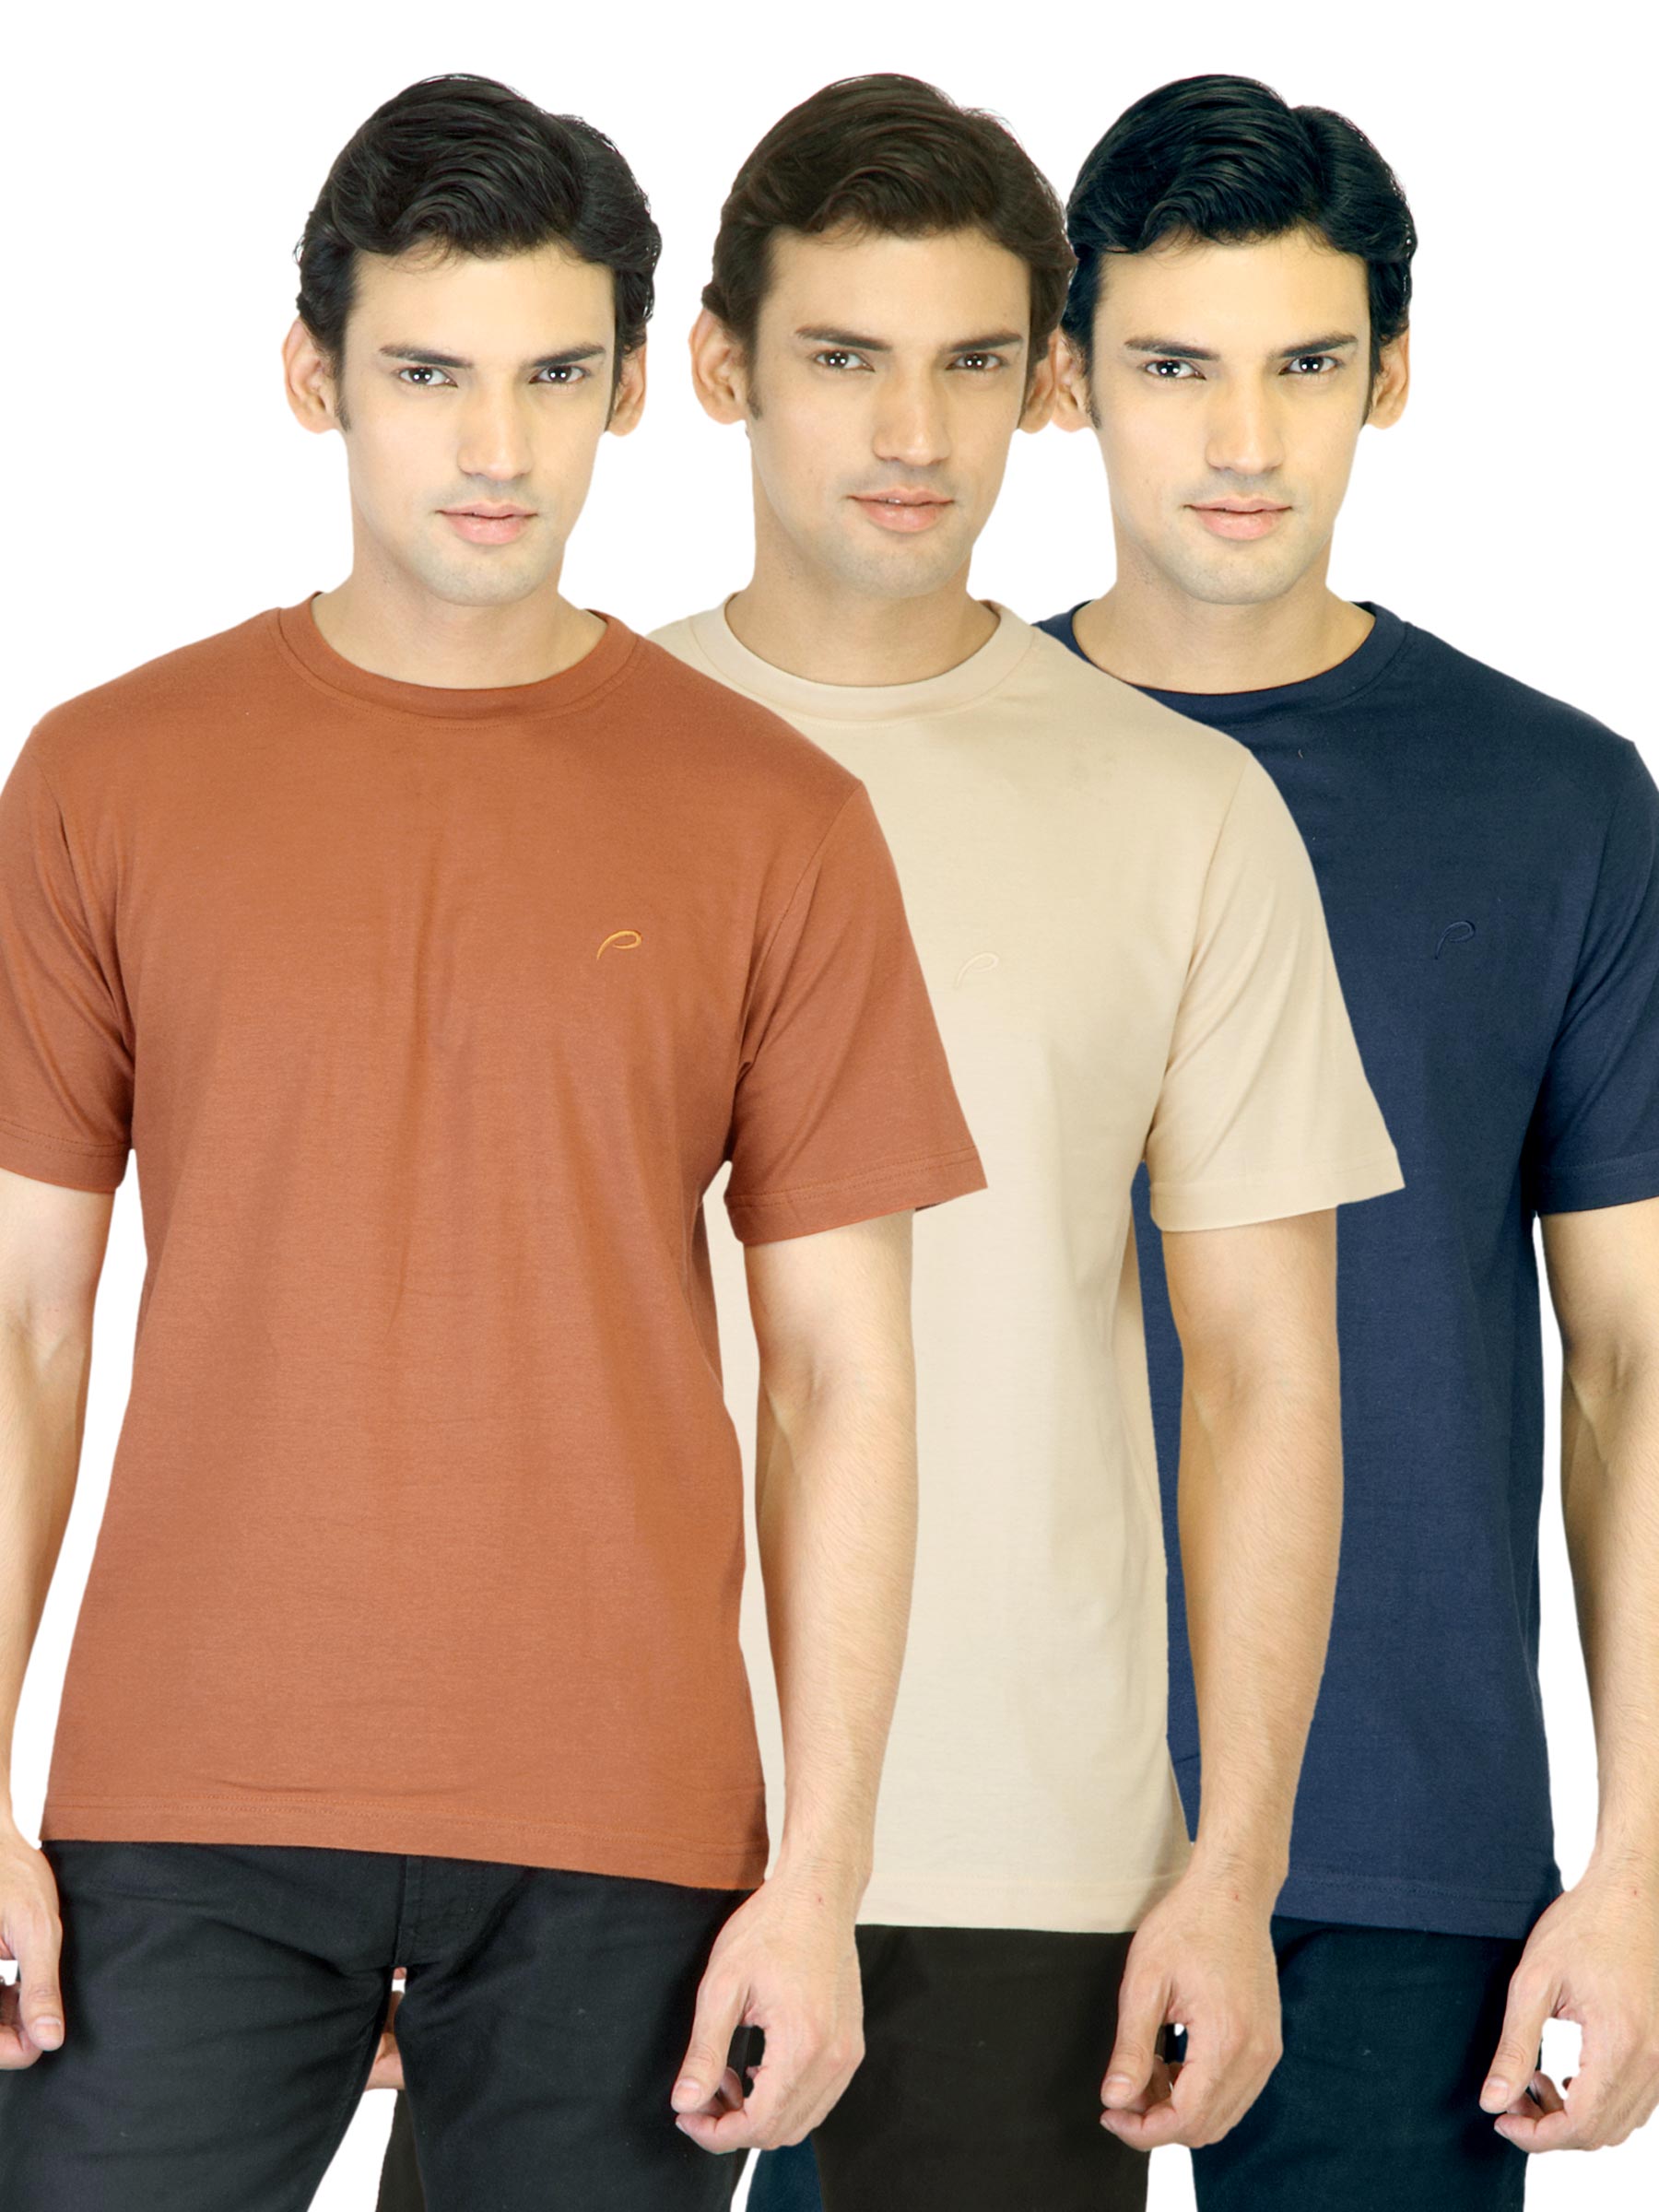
Proline Men Pack of 3 T-Shirts
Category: Apparel / Topwear / Tshirts
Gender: Men
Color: Cream
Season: Fall 2013
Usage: Casual